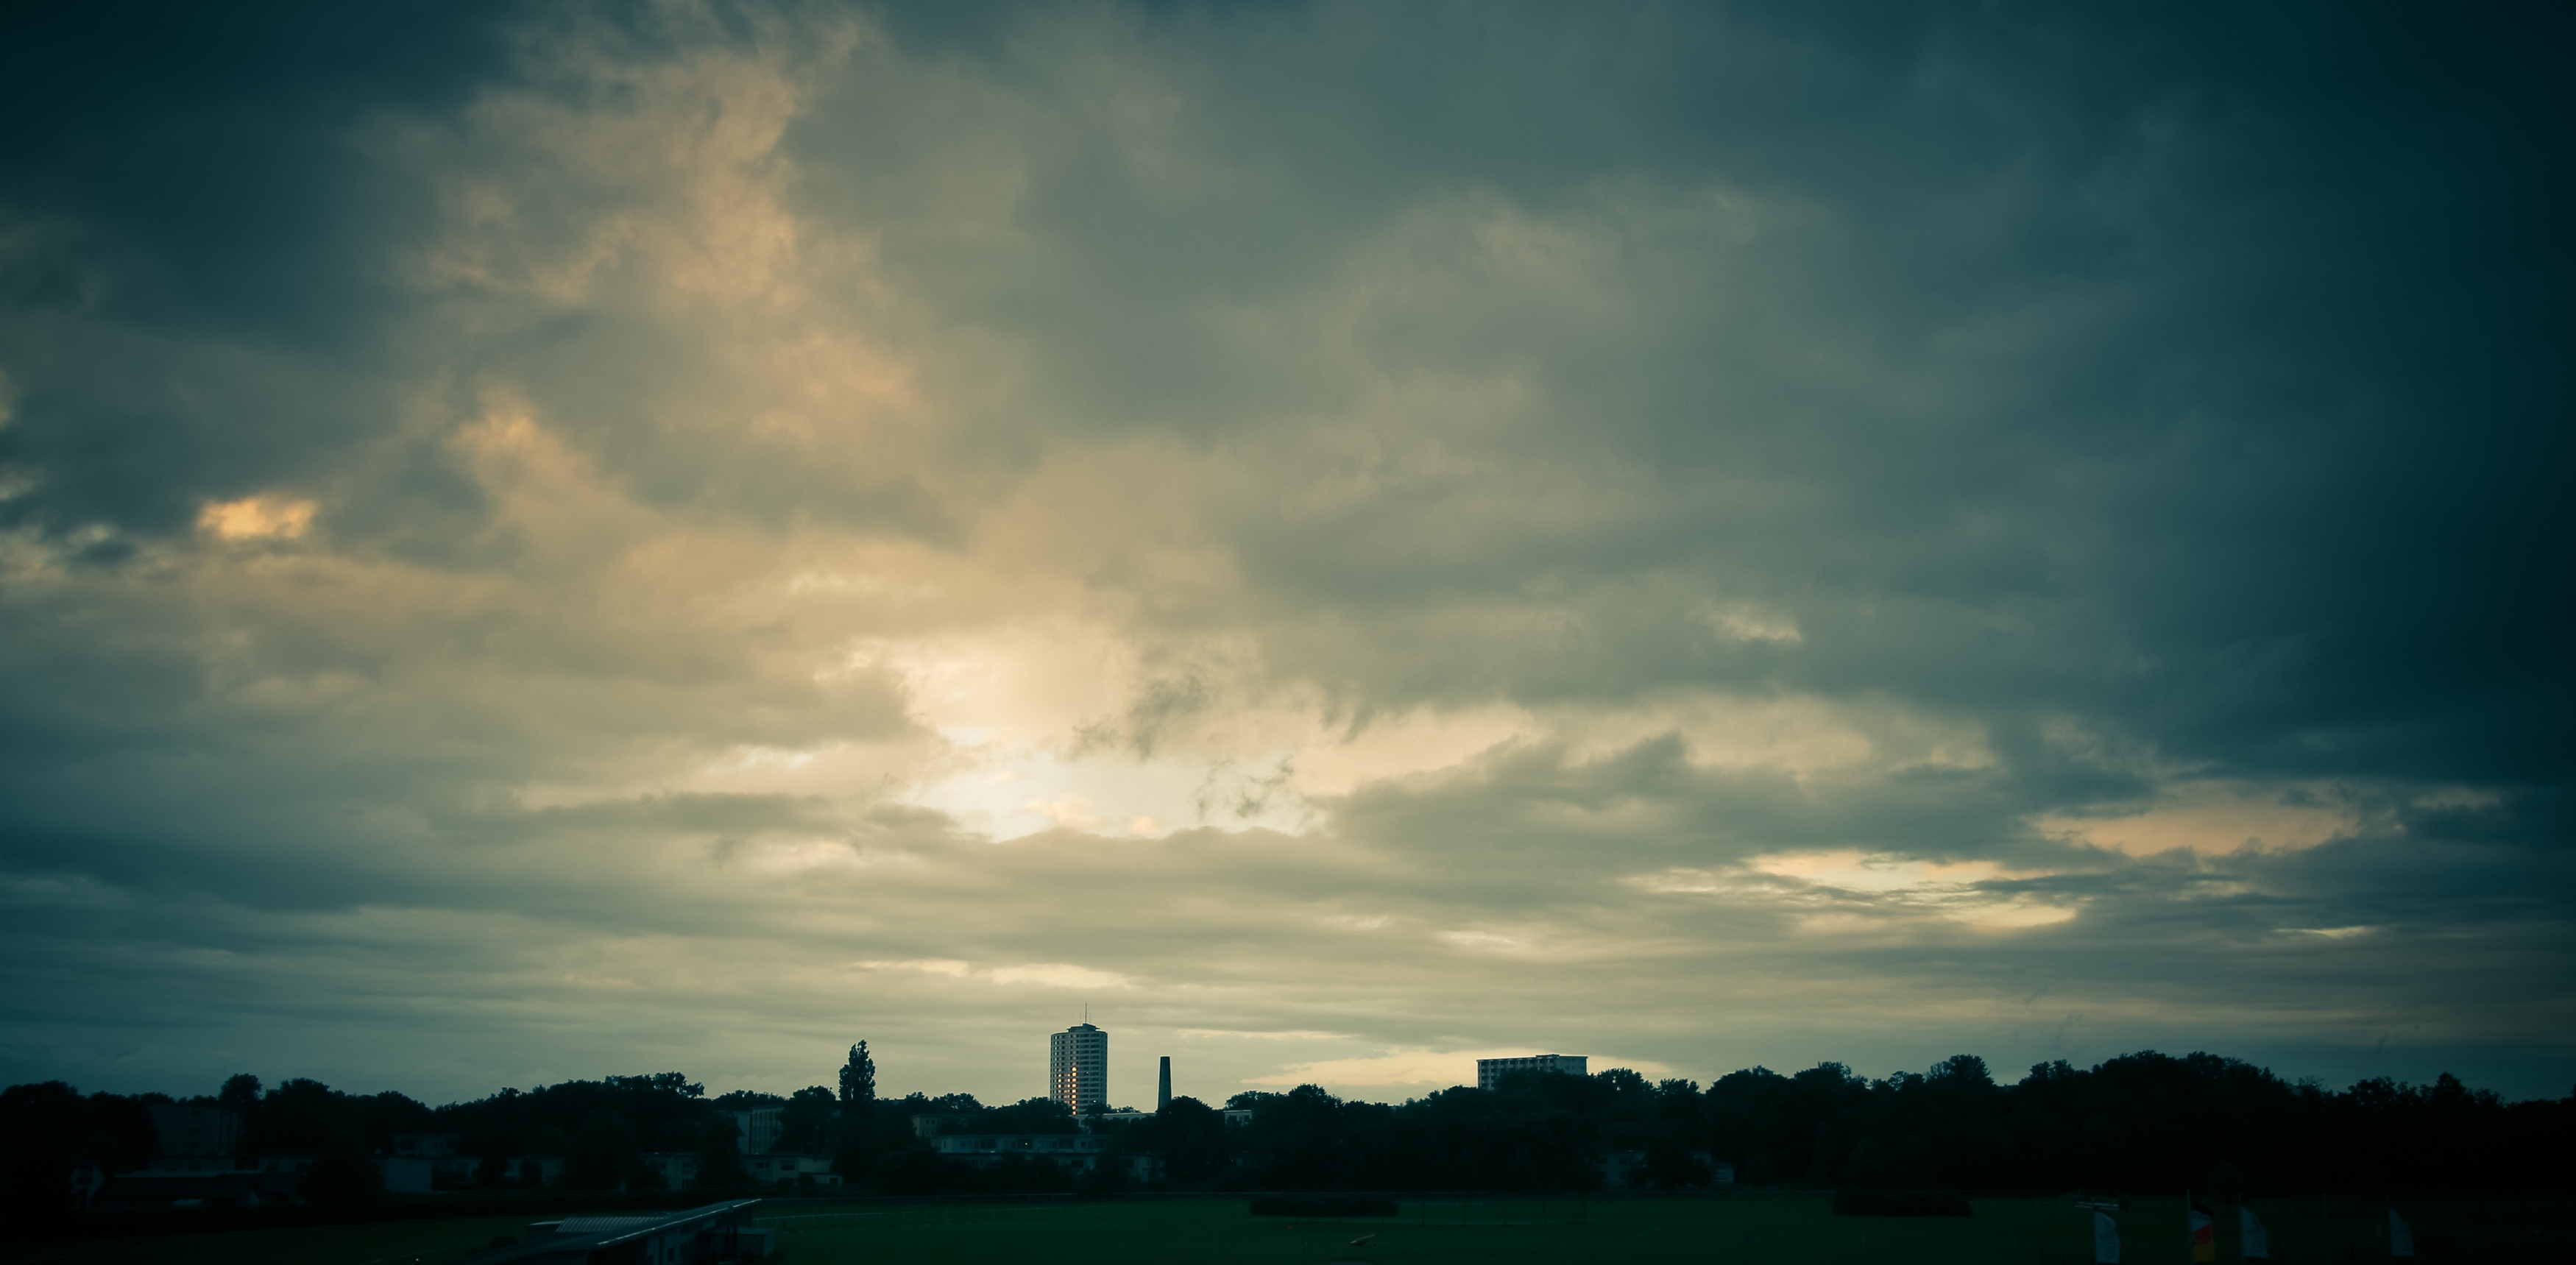
horizon, silhouette, cloud, sky, sun, sunrise, sunset, skyline, sunlight, morning, view, dawn, city, atmosphere, urban, dusk, evening, cumulus, darkness, clouds, homes, dramatic, afterglow, bremen, meteorological phenomenon